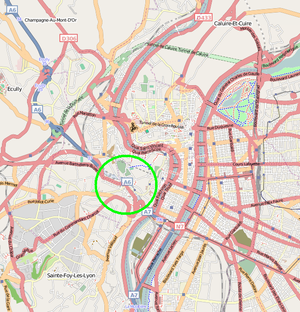
Le tunnel de Fourvière est un tunnel situé sur la route métropolitaine 6, en plein cœur de Lyon, d'une longueur de 1 853 mètres à 2 x 2 voies. Il ne dispose pas de bandes d'arrêt d'urgence. Il porte le nom de la colline qu'il traverse.